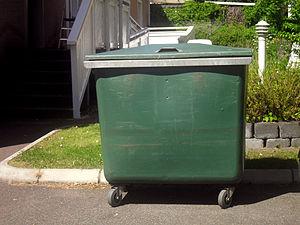
Une poubelle est un récipient destiné à accueillir les déchets.